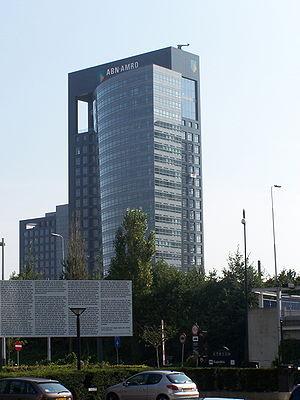
ABN AMRO est une banque commerciale et d'investissement néerlandaise qui fait partie de l'indice AEX jusqu'à son rachat le 10 octobre 2007 par un consortium composé des banques Fortis, RBS et Santander. Ce dernier constitue la plus grande acquisition jamais réalisée dans le secteur bancaire avec un montant de 70 milliards d'euros.